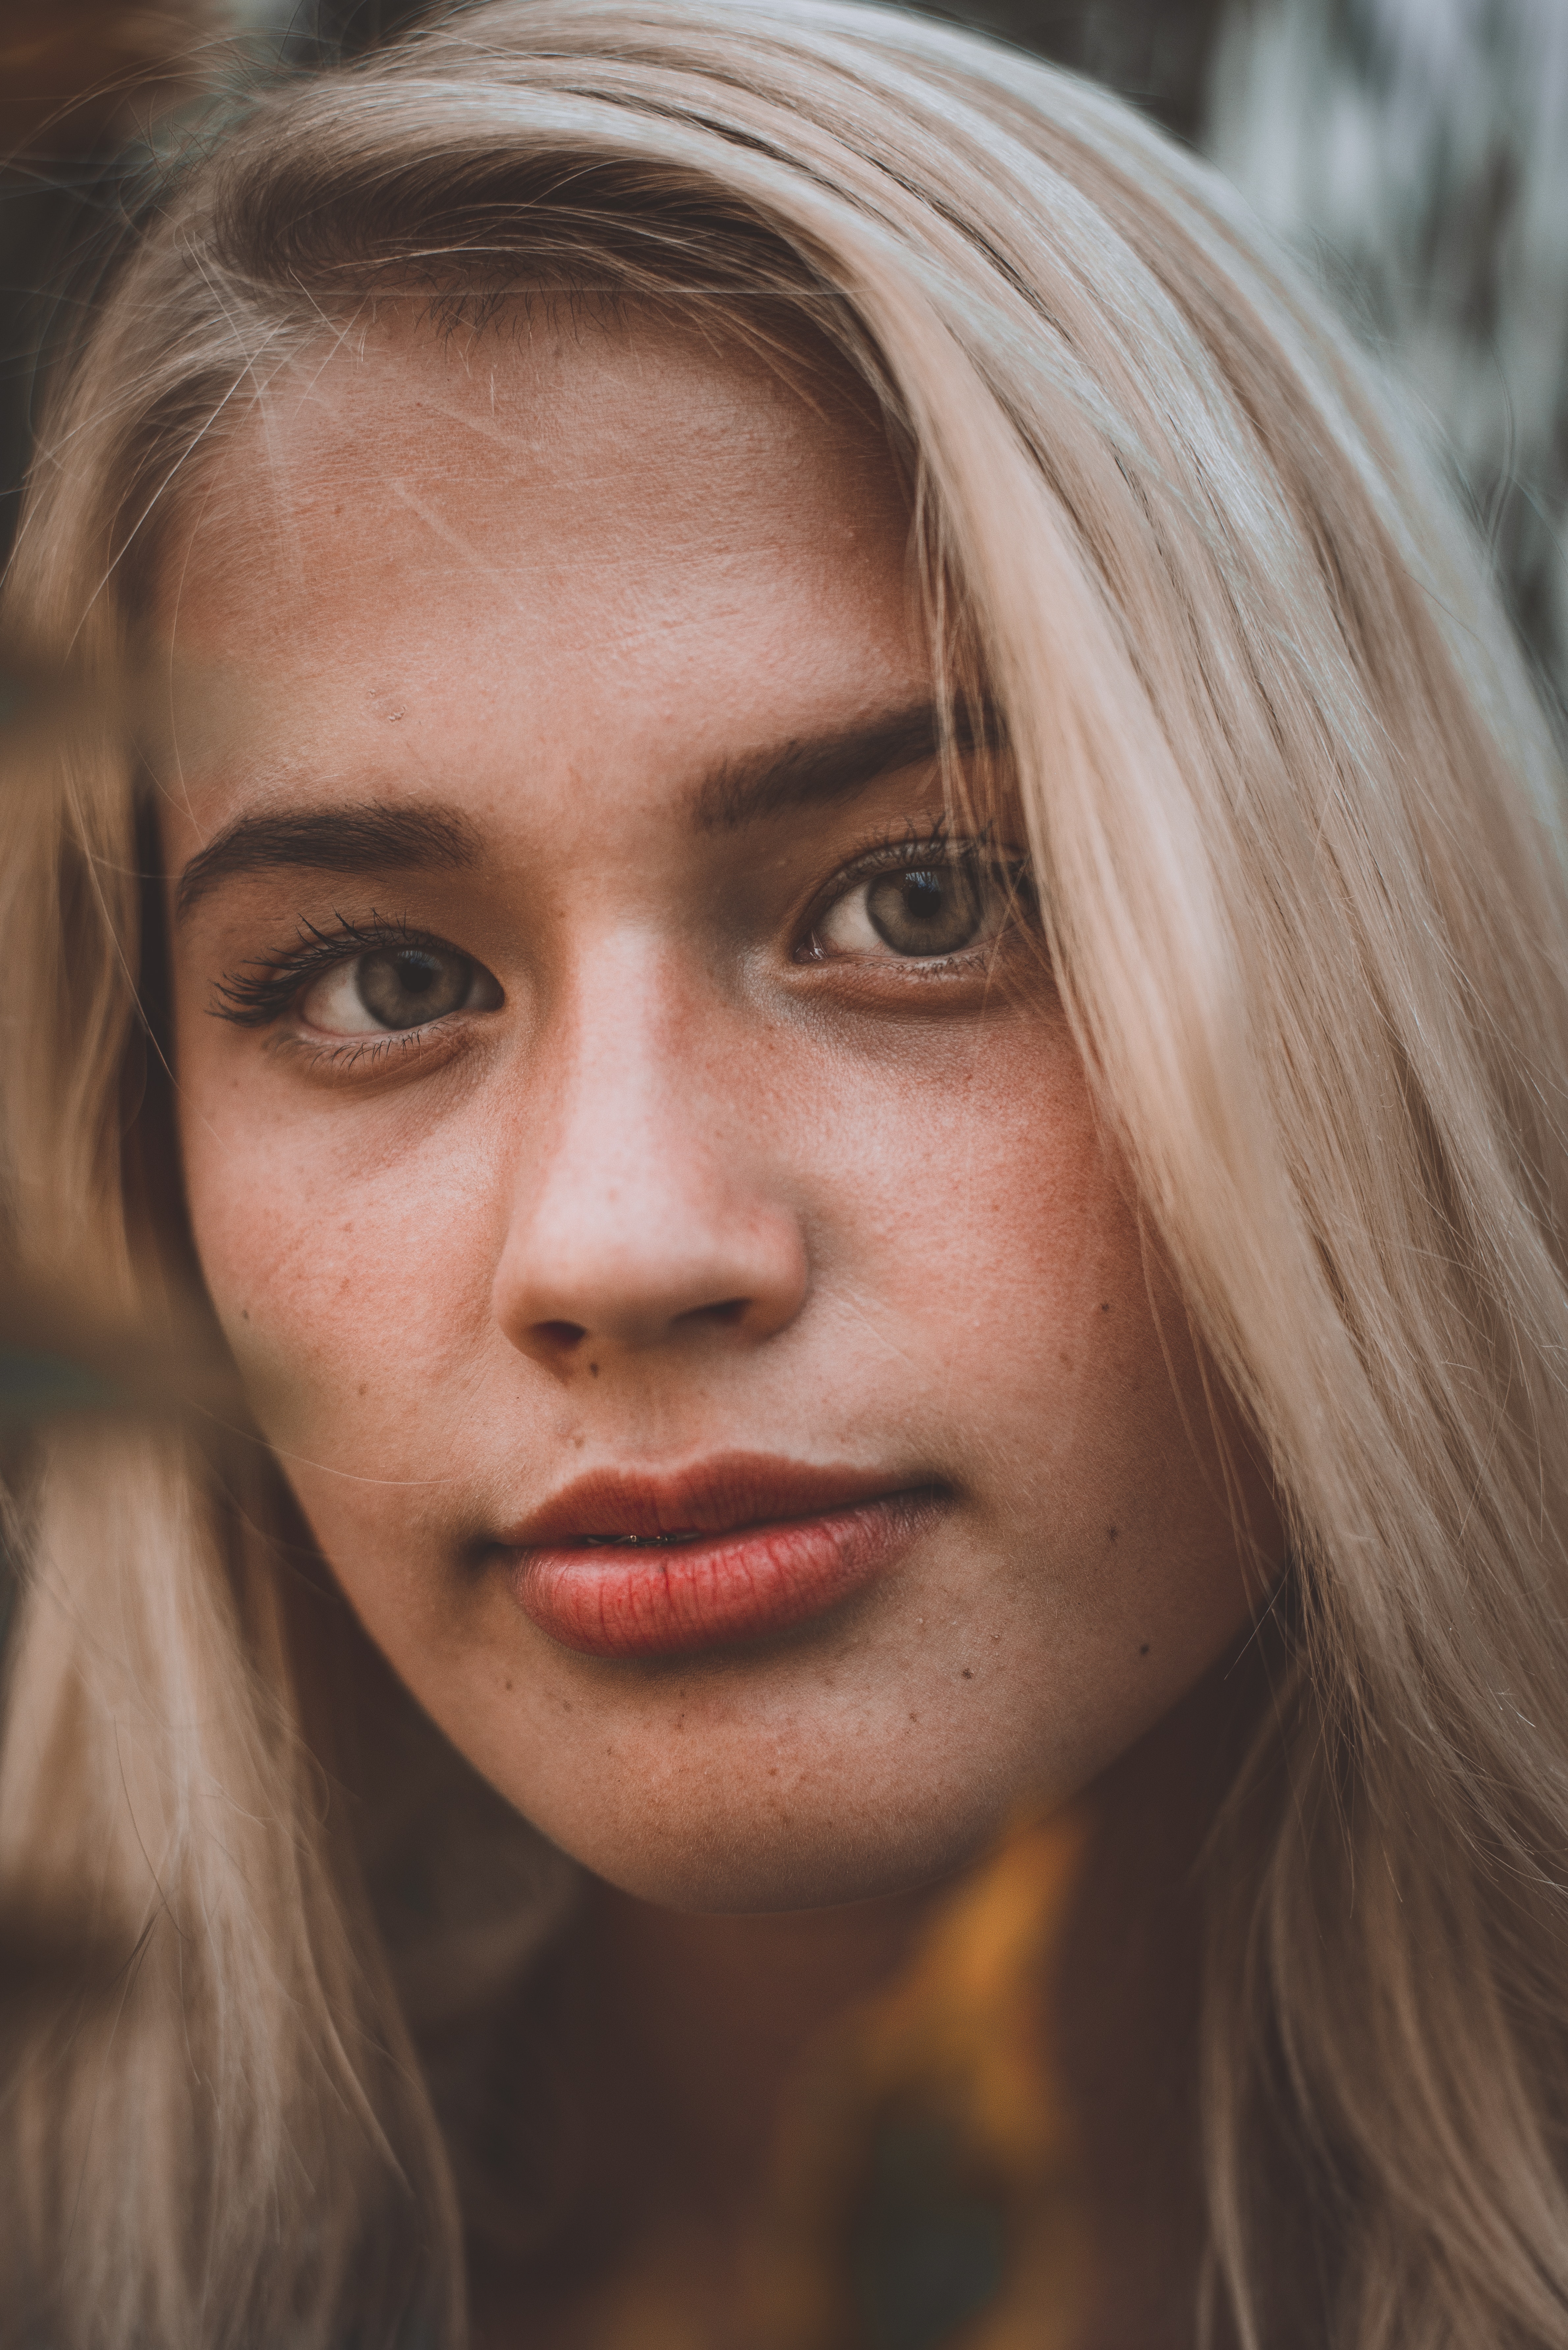
face, hair, blond, eyebrow, lip, hairstyle, nose, beauty, chin, skin, head, cheek, close up, forehead, eye, portrait, human, long hair, surfer hair, brown hair, portrait photography, Step cutting, mouth, photography, layered hair, feathered hair, model, jaw, eyelash, hair coloring